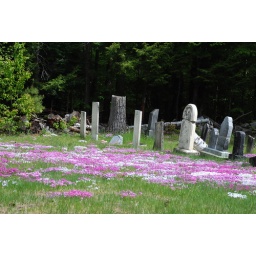
A bed of flowers in Hoisington Cemetary in Westport, NY. The cemetary was established in 1805.